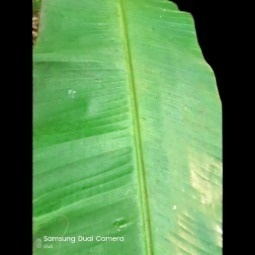
Label: Sulphur